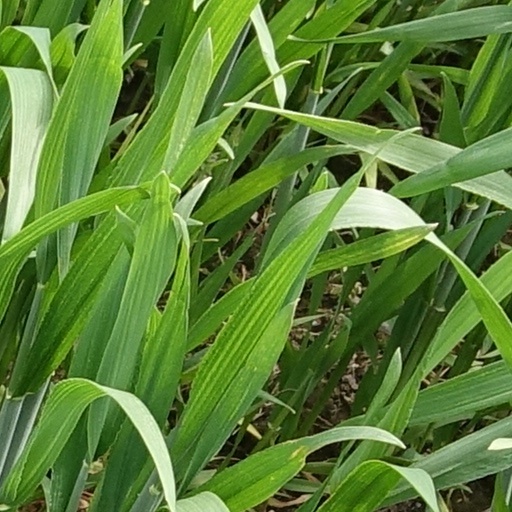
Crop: wheat